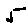
Label: 5